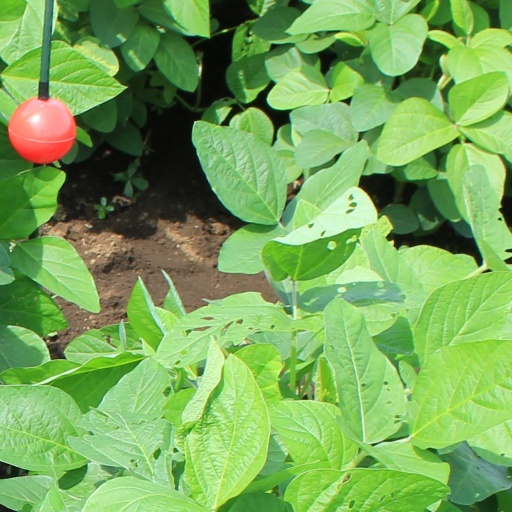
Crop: soybean